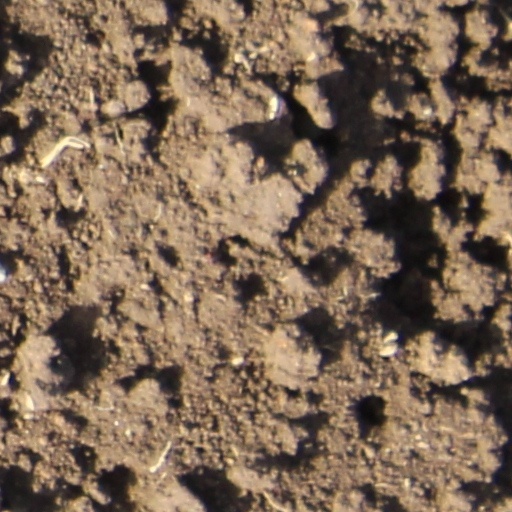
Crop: wheat